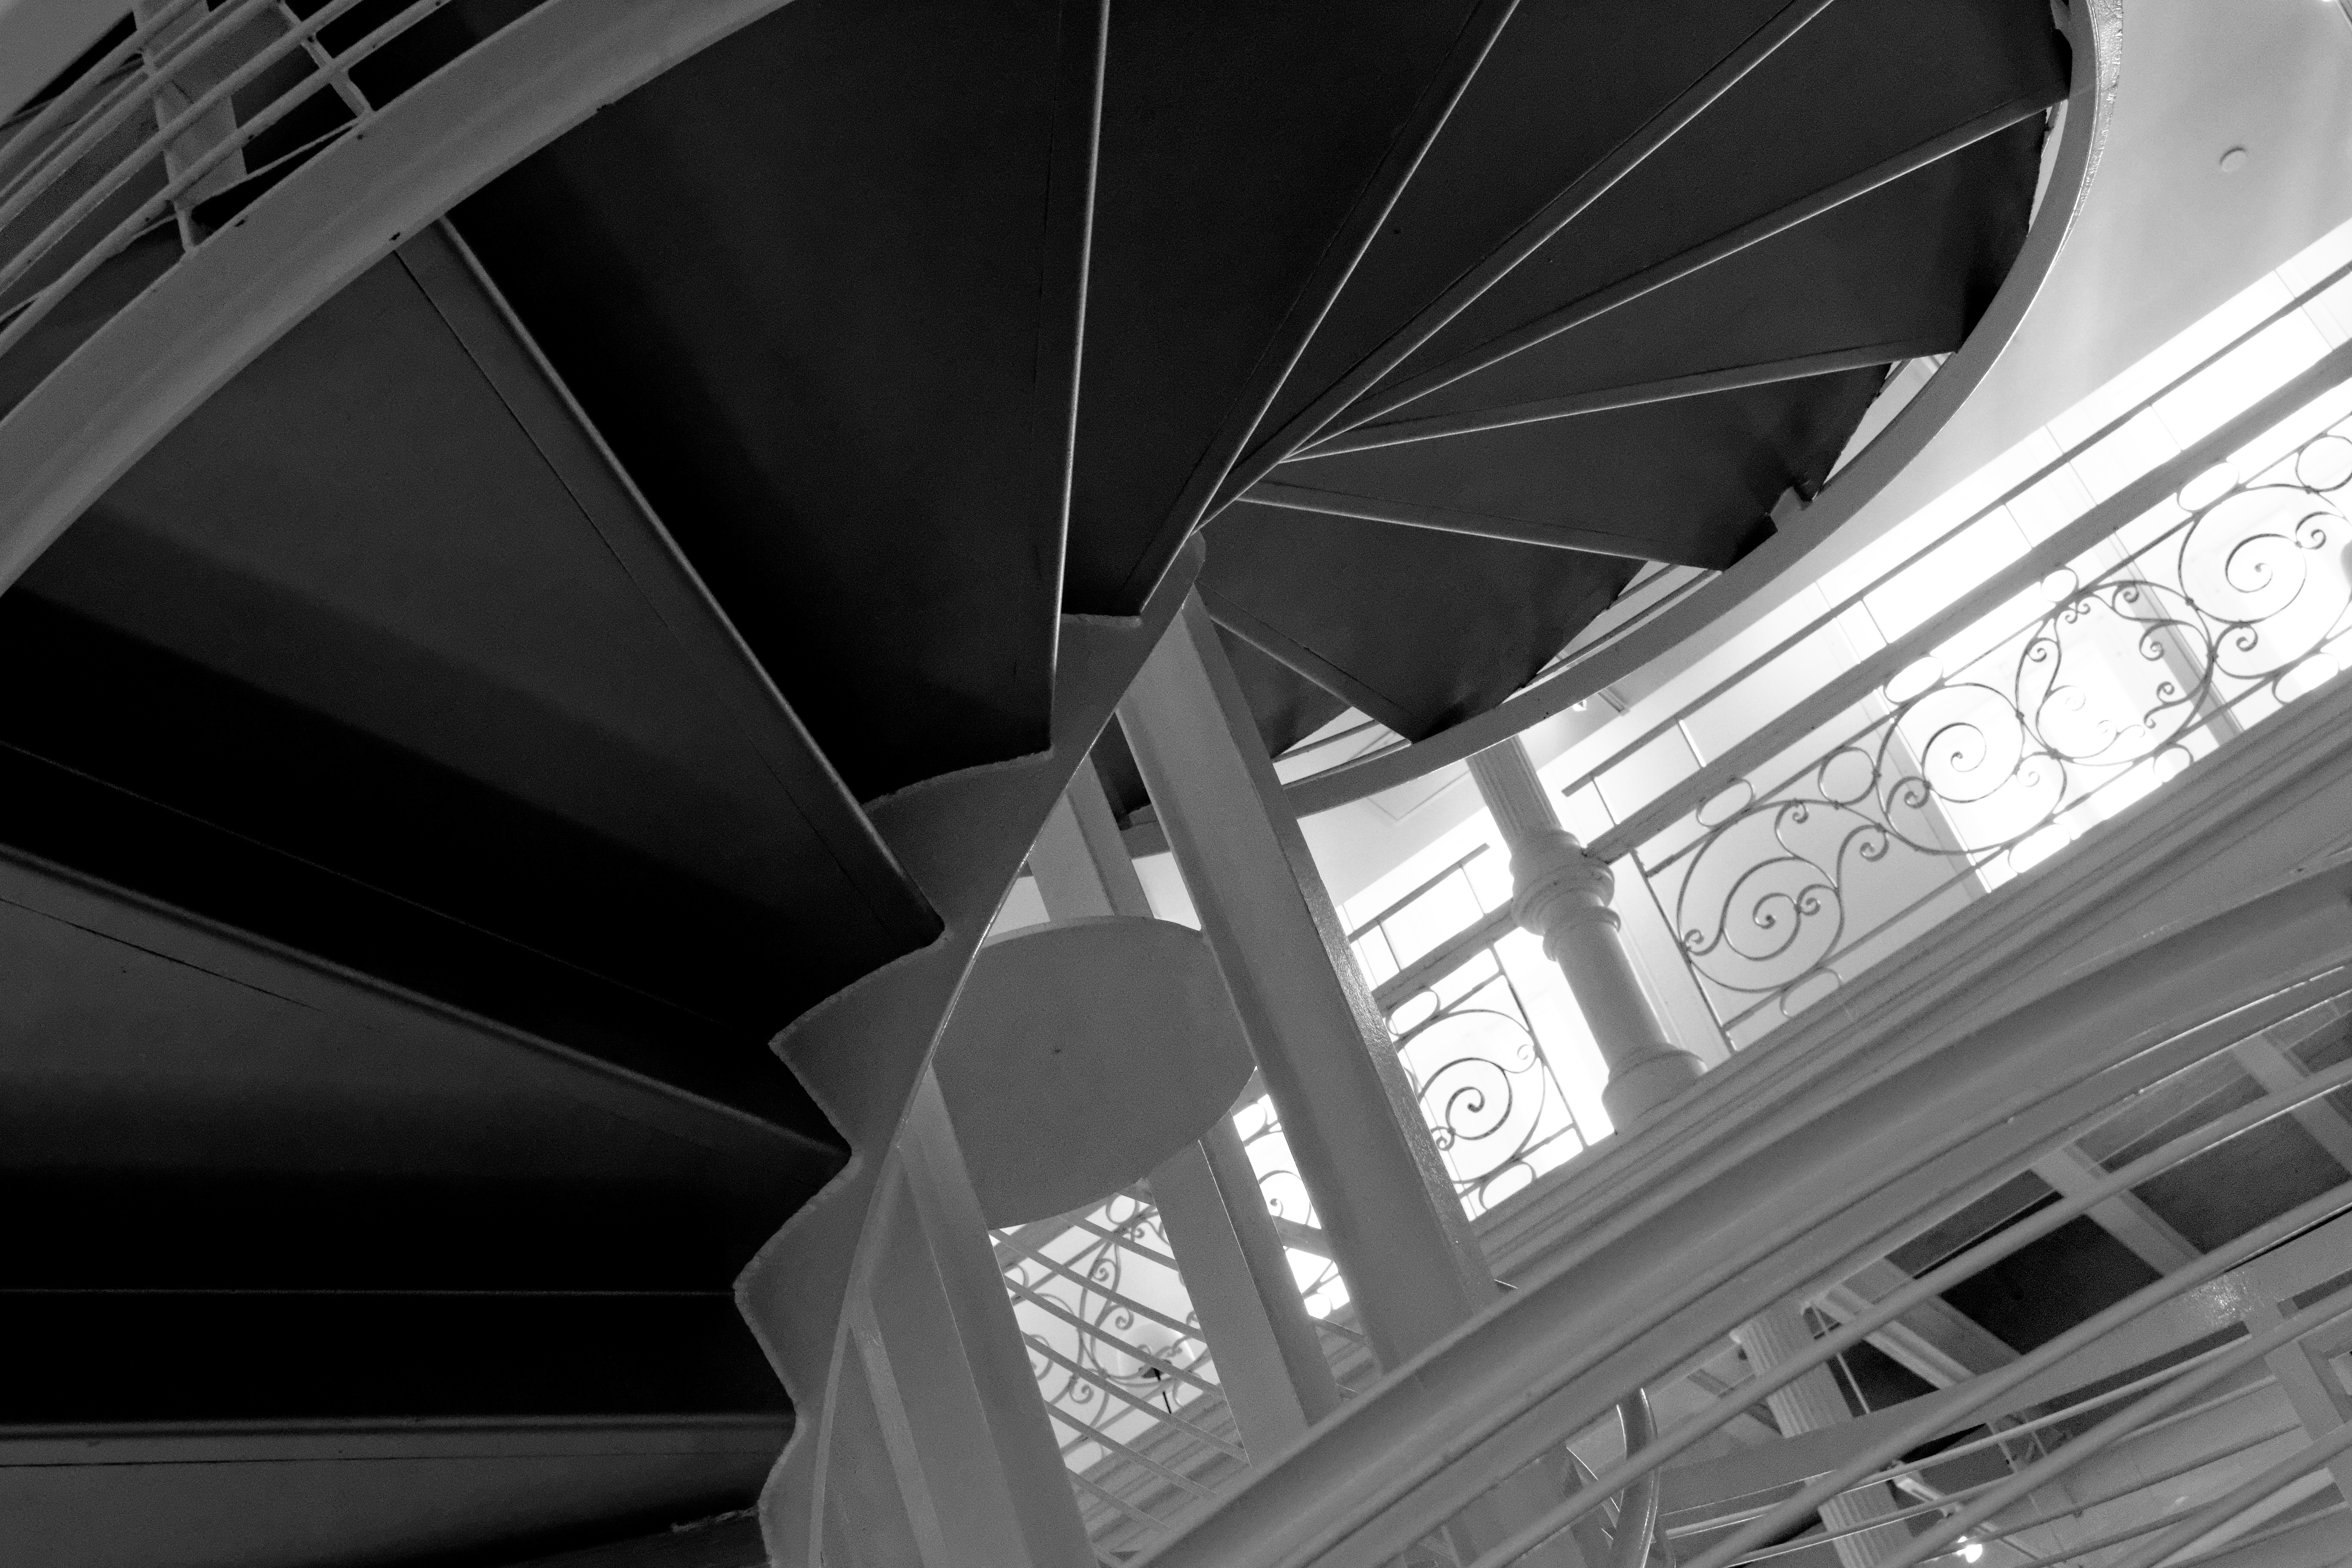
light, black and white, architecture, structure, white, wheel, ceiling, line, black, monochrome, design, stairs, symmetry, shape, daylighting, monochrome photography